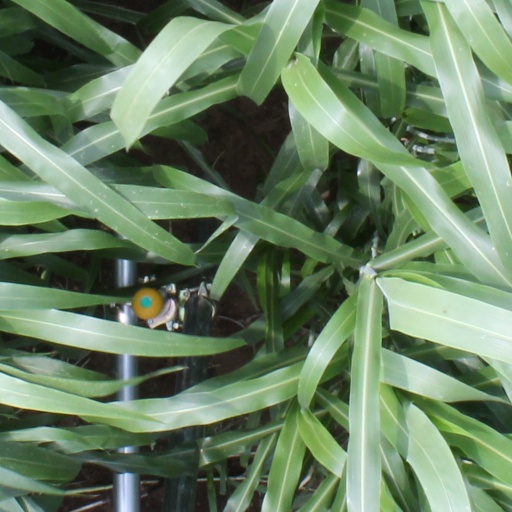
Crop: sorghum